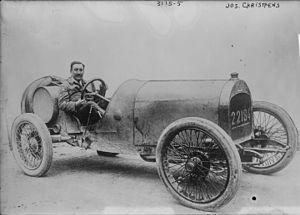
Josef Christiaens, né le 16 juin 1882 à Saint-Josse-ten-Noode et décédé le 25 février 1919 à Wolverhampton, est un ancien pilote automobile belge de monoplaces devenu aviateur, ingénieur de formation.